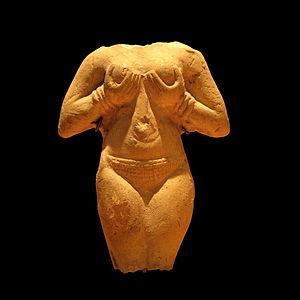
Le musée d’archéologie méditerranéenne, qui se trouve au premier étage de la Vieille Charité à Marseille, regroupe deux départements : les antiquités égyptiennes et les antiquités classiques. L’archéologie régionale qui occupait une autre salle a été transférée au Musée d'histoire de Marseille au Centre Bourse. Au deuxième étage de La vieille Charité se trouve le Musée des arts africains, océaniens et amérindiens.